Aliaksandr Bury

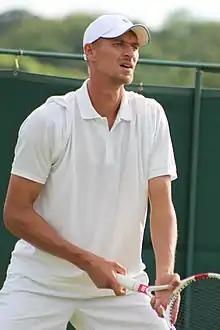

Aliaksandr Ivanavich Bury (also spelt Alexander Bury), (born 14 September 1987) is a Belarusian inactive professional tennis player who competed mainly on the ATP Challenger Tour and ITF Futures, both in singles and doubles.